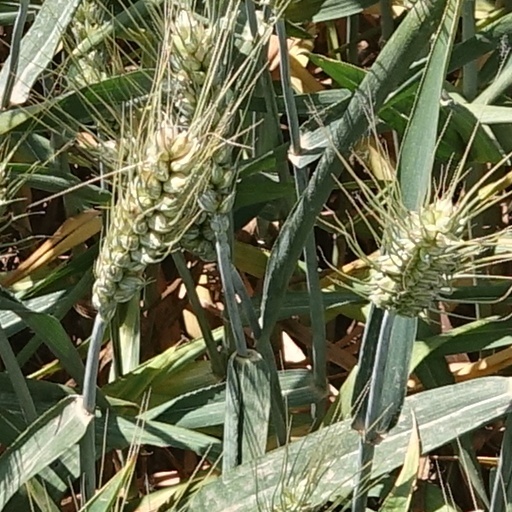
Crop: wheat